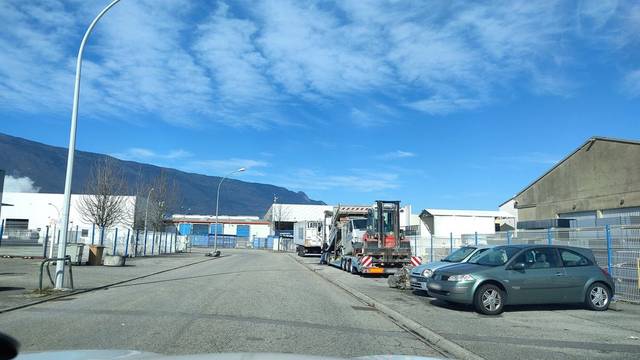
Region: France
Coordinates: 45.584, 5.891